Depsang Bulge

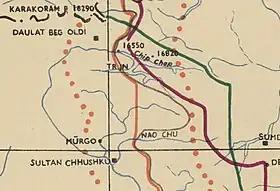
Map 2: Chinese claim lines around the Depsang Bulge: the 1956 claim line in green, the 1960 claim line in dark brown, and the 1962 ceasefire line in orange. (US Army HQ, 1962)

The so-called 1956 claim line of China is part of the "Big map of the People's Republic of China", published in 1956. It has special significance in that Chinese premier Zhou Enlai certified it to the Indian premier Jawaharlal Nehru, in a December 1959 letter, as showing the correct boundary of China.